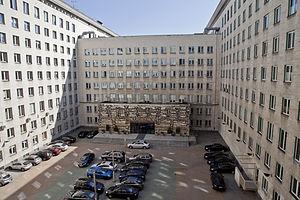
La Banque nationale de Pologne est la banque centrale de la république de Pologne. Elle fut créée en 1945 et fait partie du Système européen de banques centrales. Son bâtiment se situe sur la Plac Powstańców Warszawy à Varsovie.